DeMarlo Hale

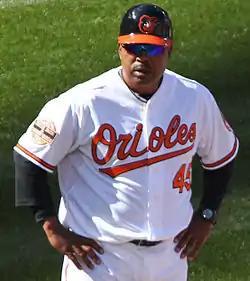
Hale with the Baltimore Orioles in 2012

DeMarlo Hale (born July 16, 1961) is an American professional baseball coach for the Toronto Blue Jays of Major League Baseball (MLB). Hale played minor league baseball from 1983 to 1988 in the Boston Red Sox and Oakland Athletics organizations.